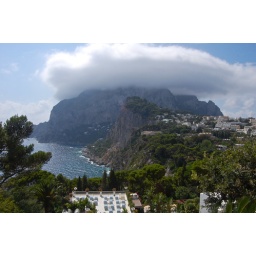
Halo cloud over mountain in Capri.